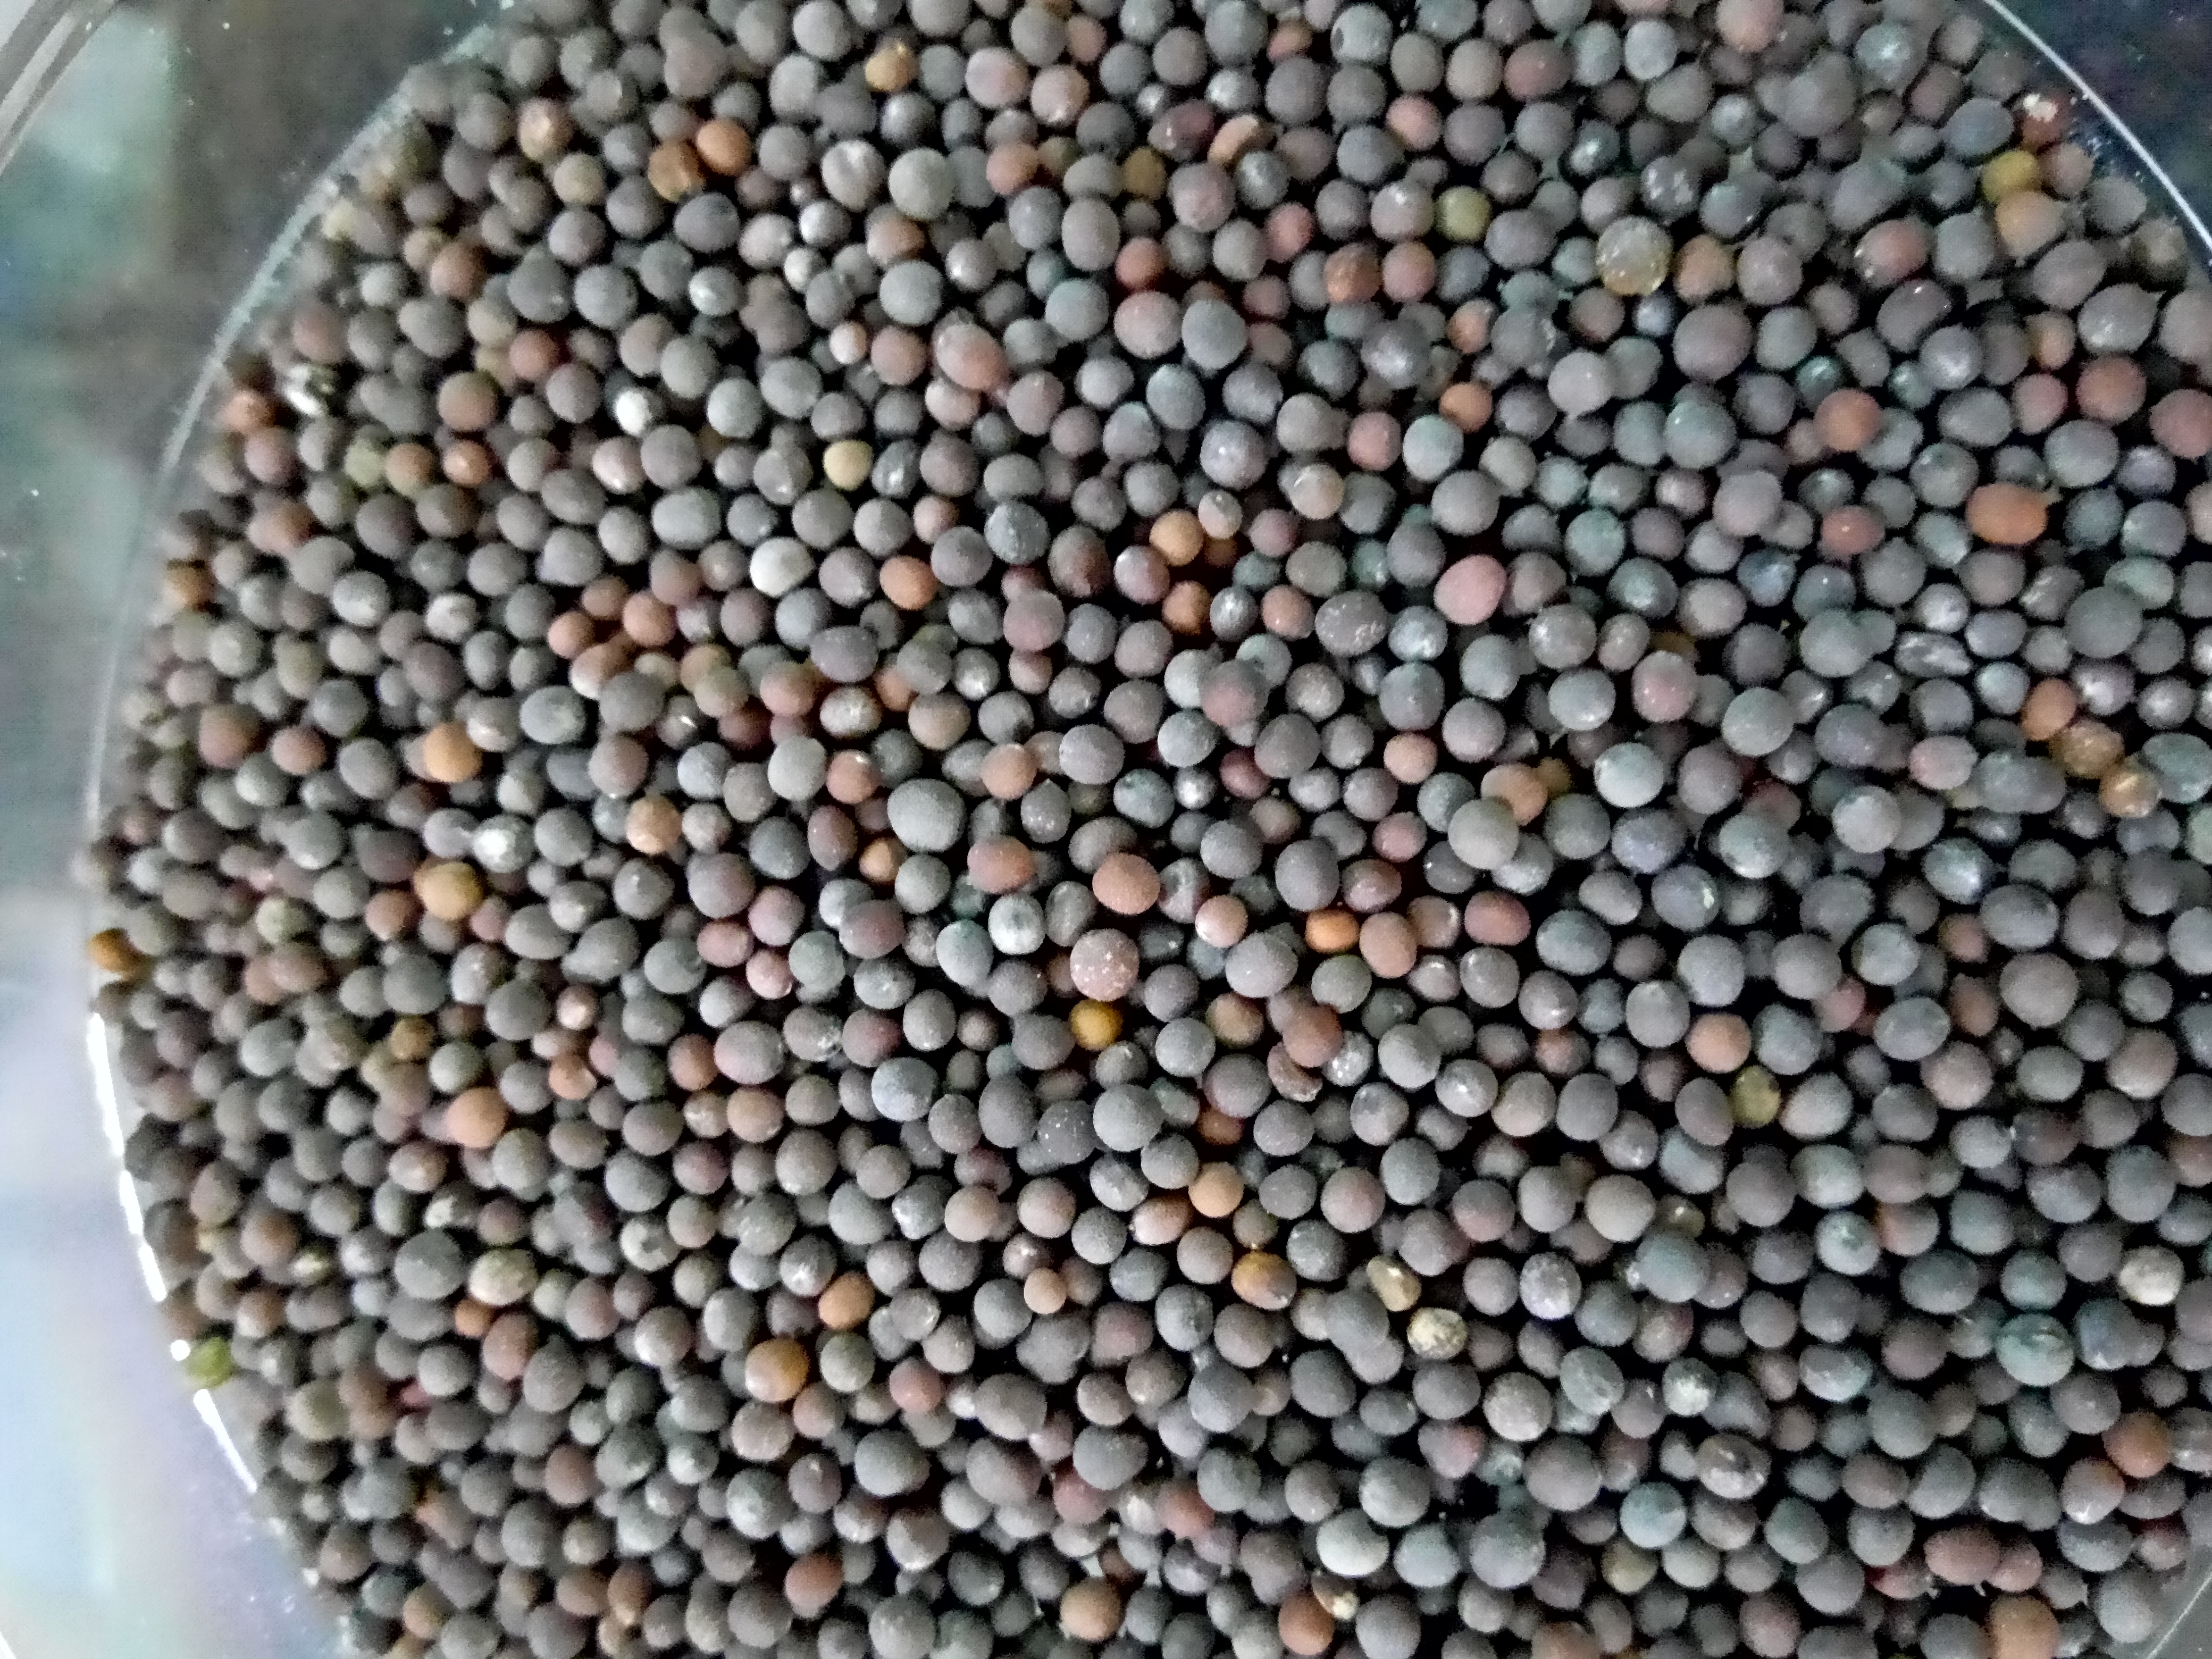
Rice seed variety: Unknown